Mathilde Esch

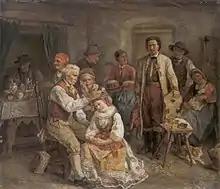
"Kroatische Edelbraut" by Mathilde Esch (1880)

The daughter of German architect and local superintendent of construction (1784–1854), Esch grew up in Brno, at the time part of Austria-Hungary. She became a student of several recognized painters of the era, such as Ferdinand Georg Waldmüller and Joseph von Führich, and spent time in cities like Paris, Munich and Düsseldorf.